The Seance (Harwood novel)

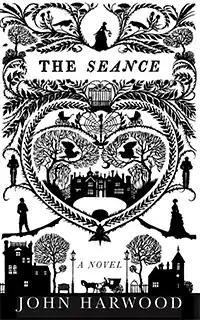
"The Seance" first edition cover.

The Seance is a 2008 horror novel by John Harwood. Set in late 19th century London, it follows the story of Constance Langton who in an attempt to make her mother healthy again takes her to a séance only to result in tragic consequences. "The Seance" won the 2008 Aurealis Award for best horror novel.